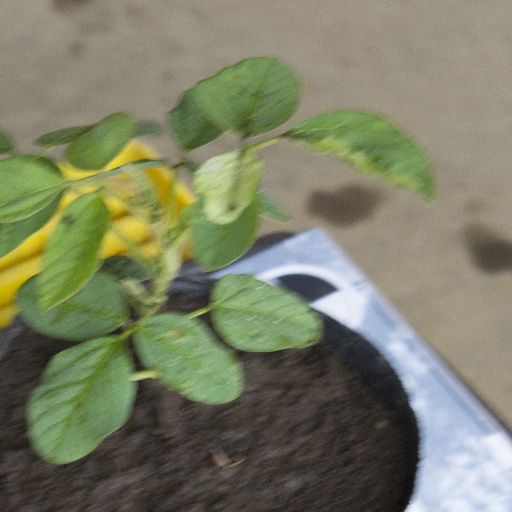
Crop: soybean